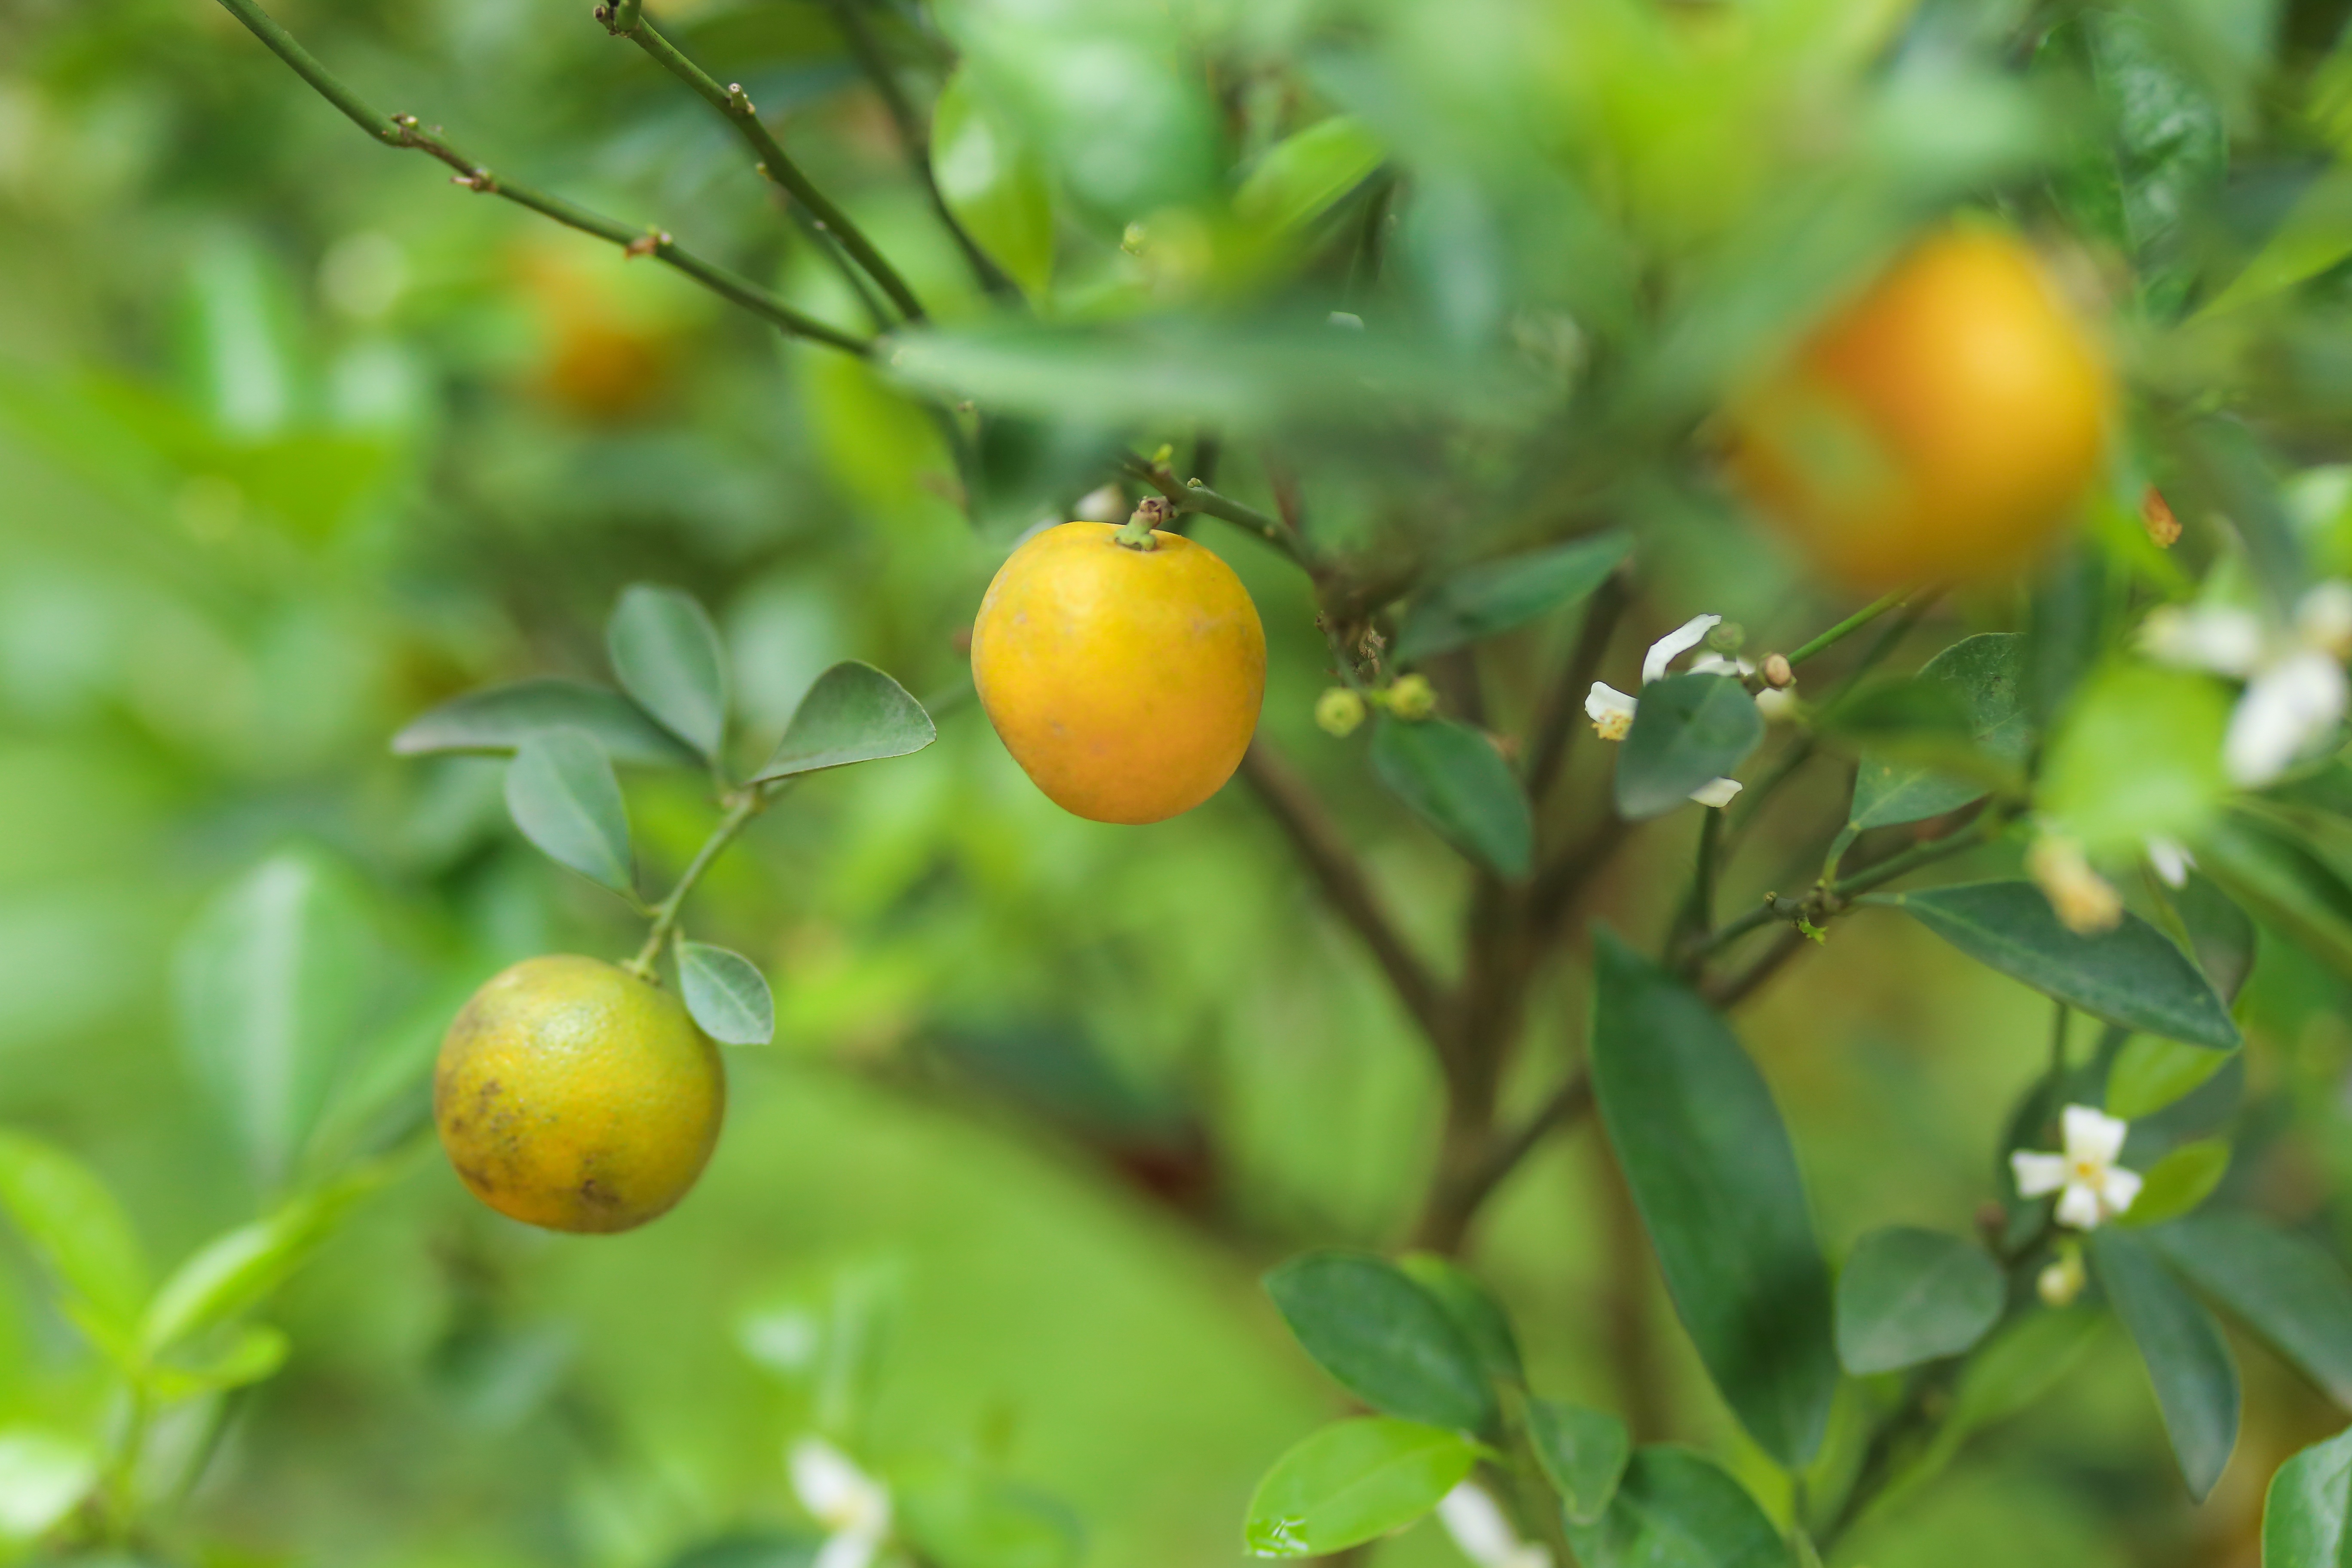
tree, branch, plant, fruit, flower, food, produce, flora, citrus, flowering plant, bitter orange, land plant